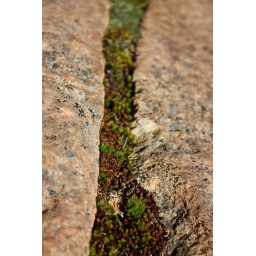
Line of tiny plant life growing in a small rock crevice.